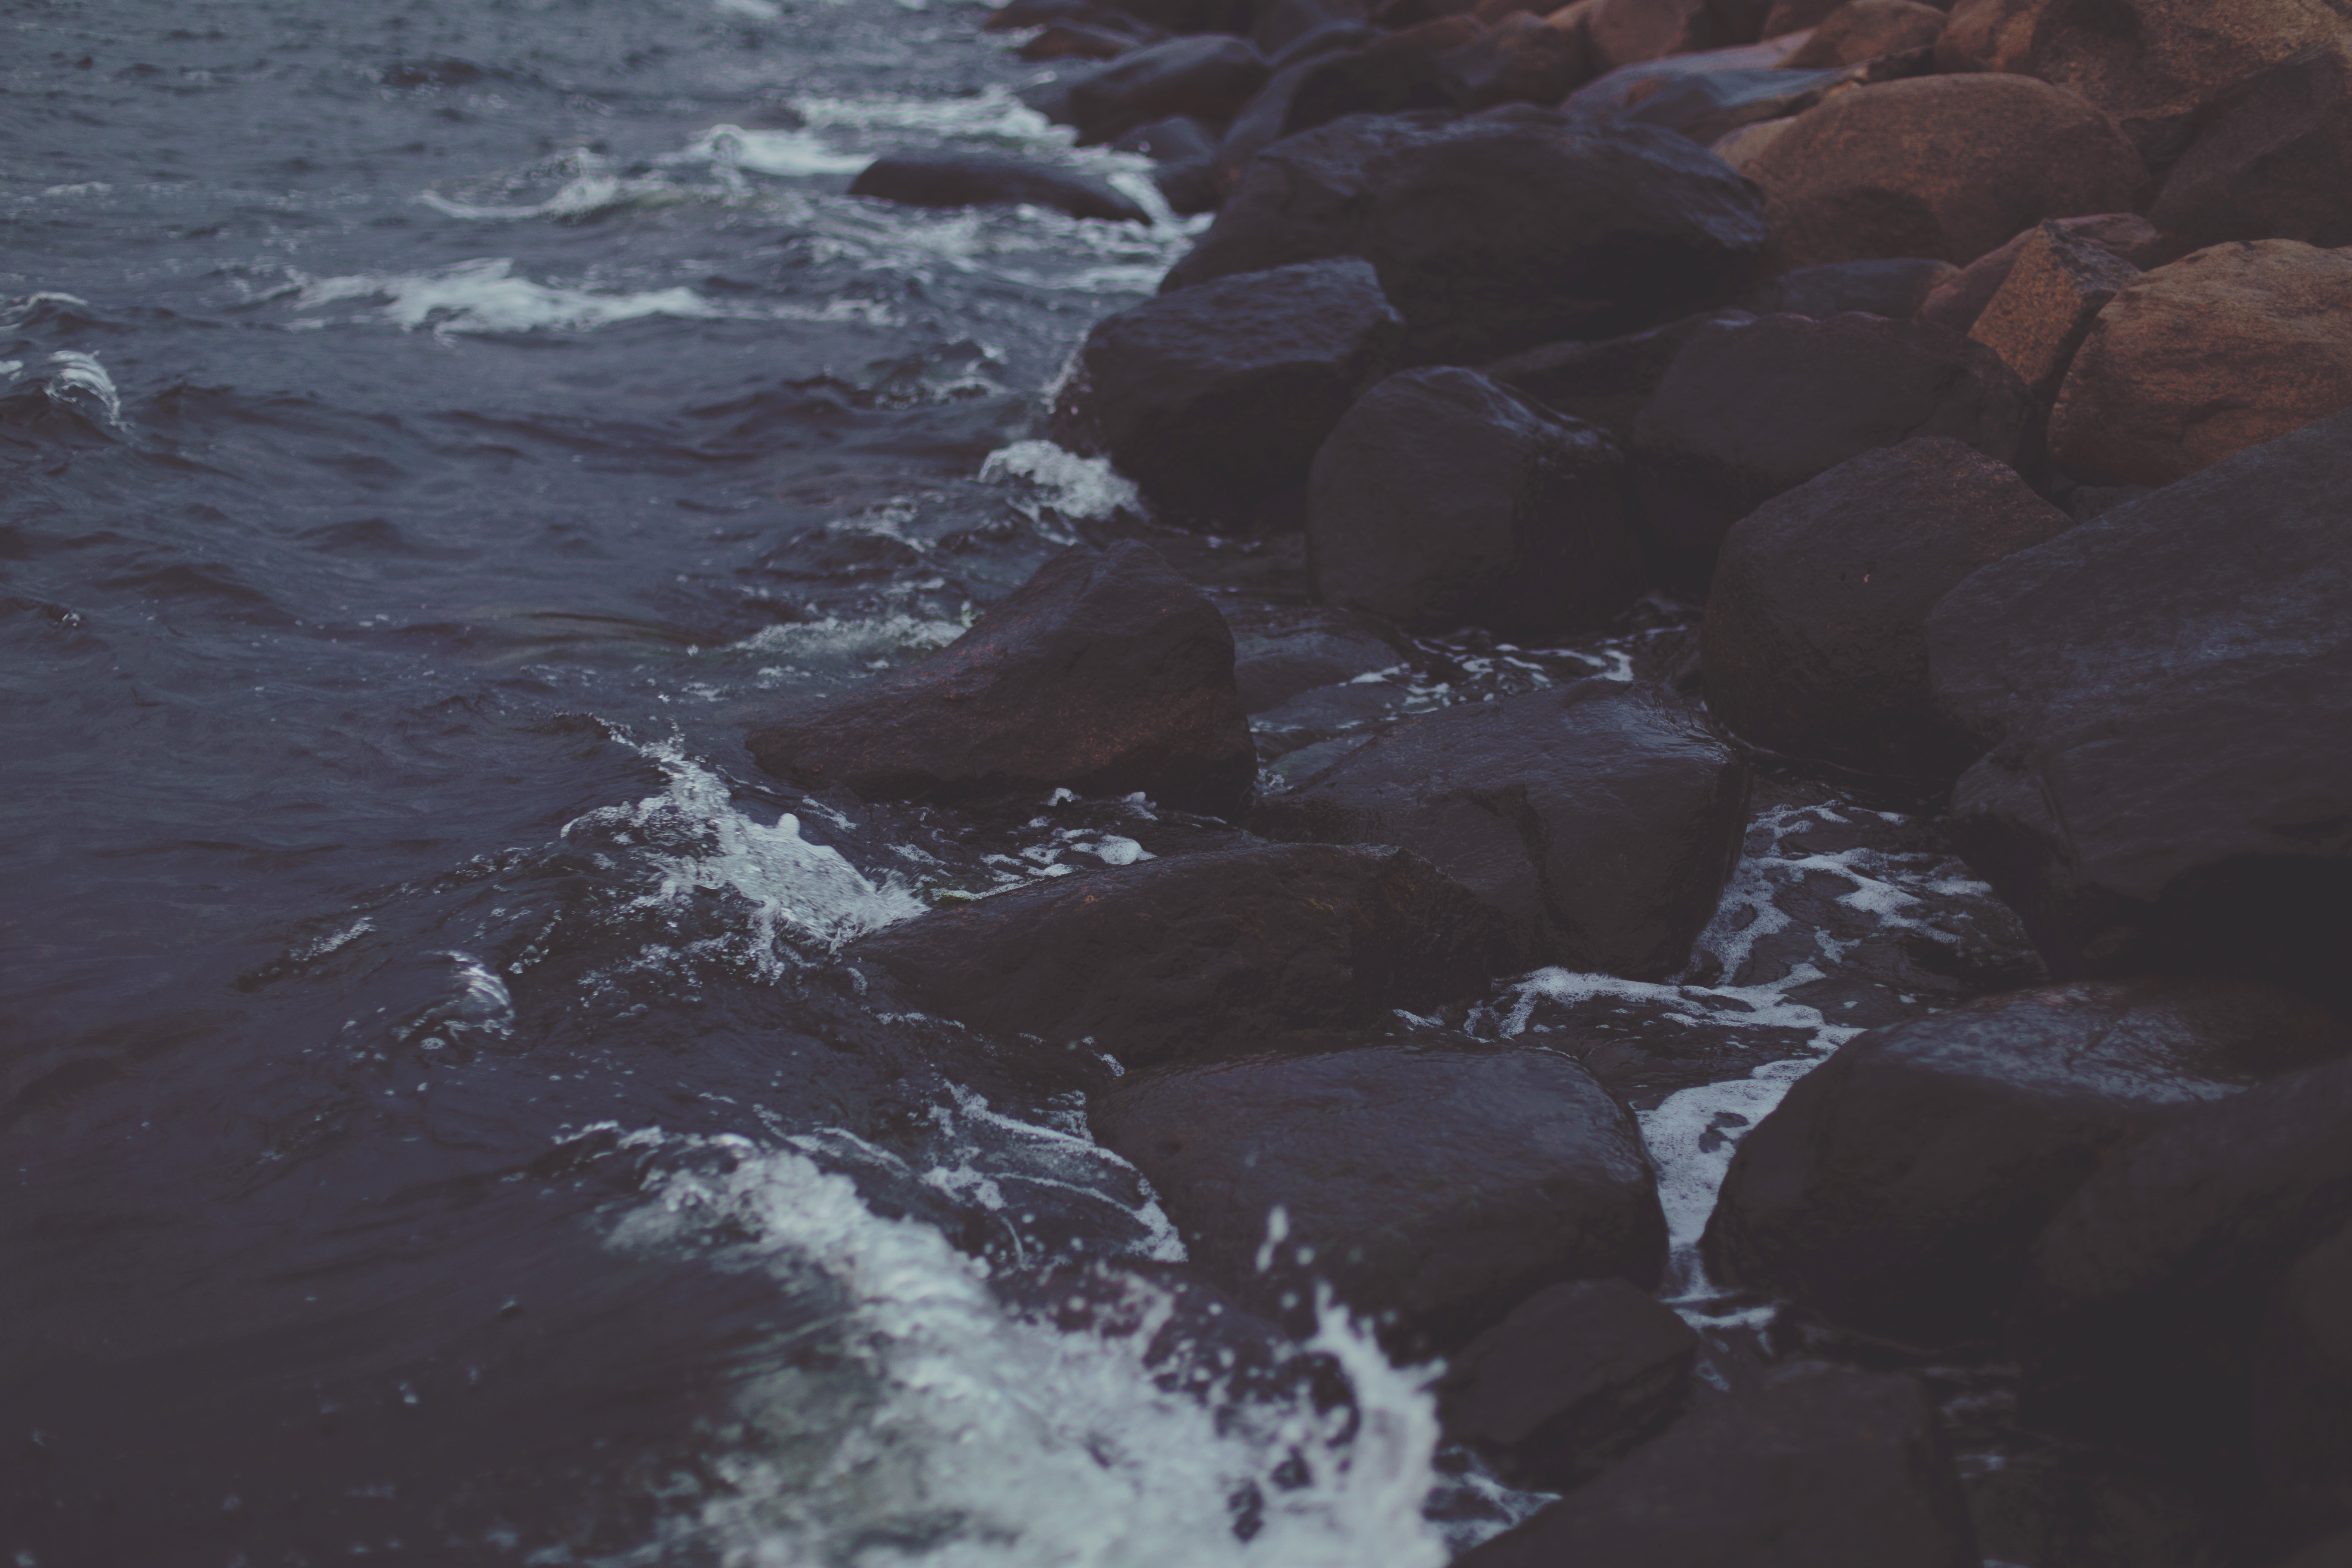
water, sea, wave, ocean, sky, rock, wind wave, coast, water resources, shore, watercourse, coastal and oceanic landforms, photography, terrain, tide, cloud, river, cliff, vacation, wind